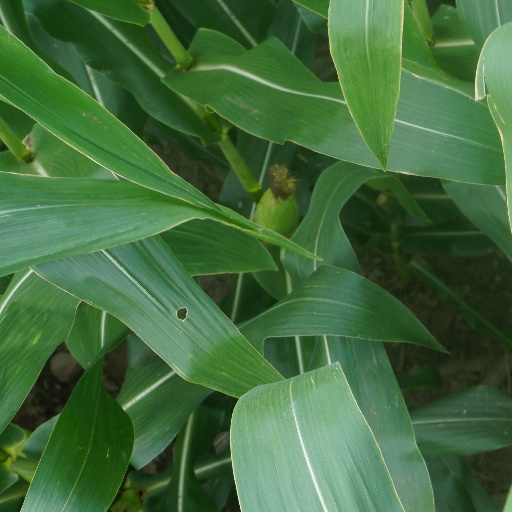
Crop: maize; corn